Strain gauge

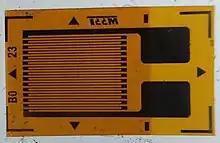
An unmounted resistive foil strain gauge

A strain gauge takes advantage of the physical property of electrical conductance and its dependence on the conductor's geometry. When an electrical conductor is stretched within the limits of its elasticity such that it does not break or permanently deform, it will become narrower and longer, which increases its electrical resistance end-to-end. Conversely, when a conductor is compressed such that it does not buckle, it will broaden and shorten, which decreases its electrical resistance end-to-end. From the measured electrical resistance of the strain gauge, the amount of induced stress may be inferred.